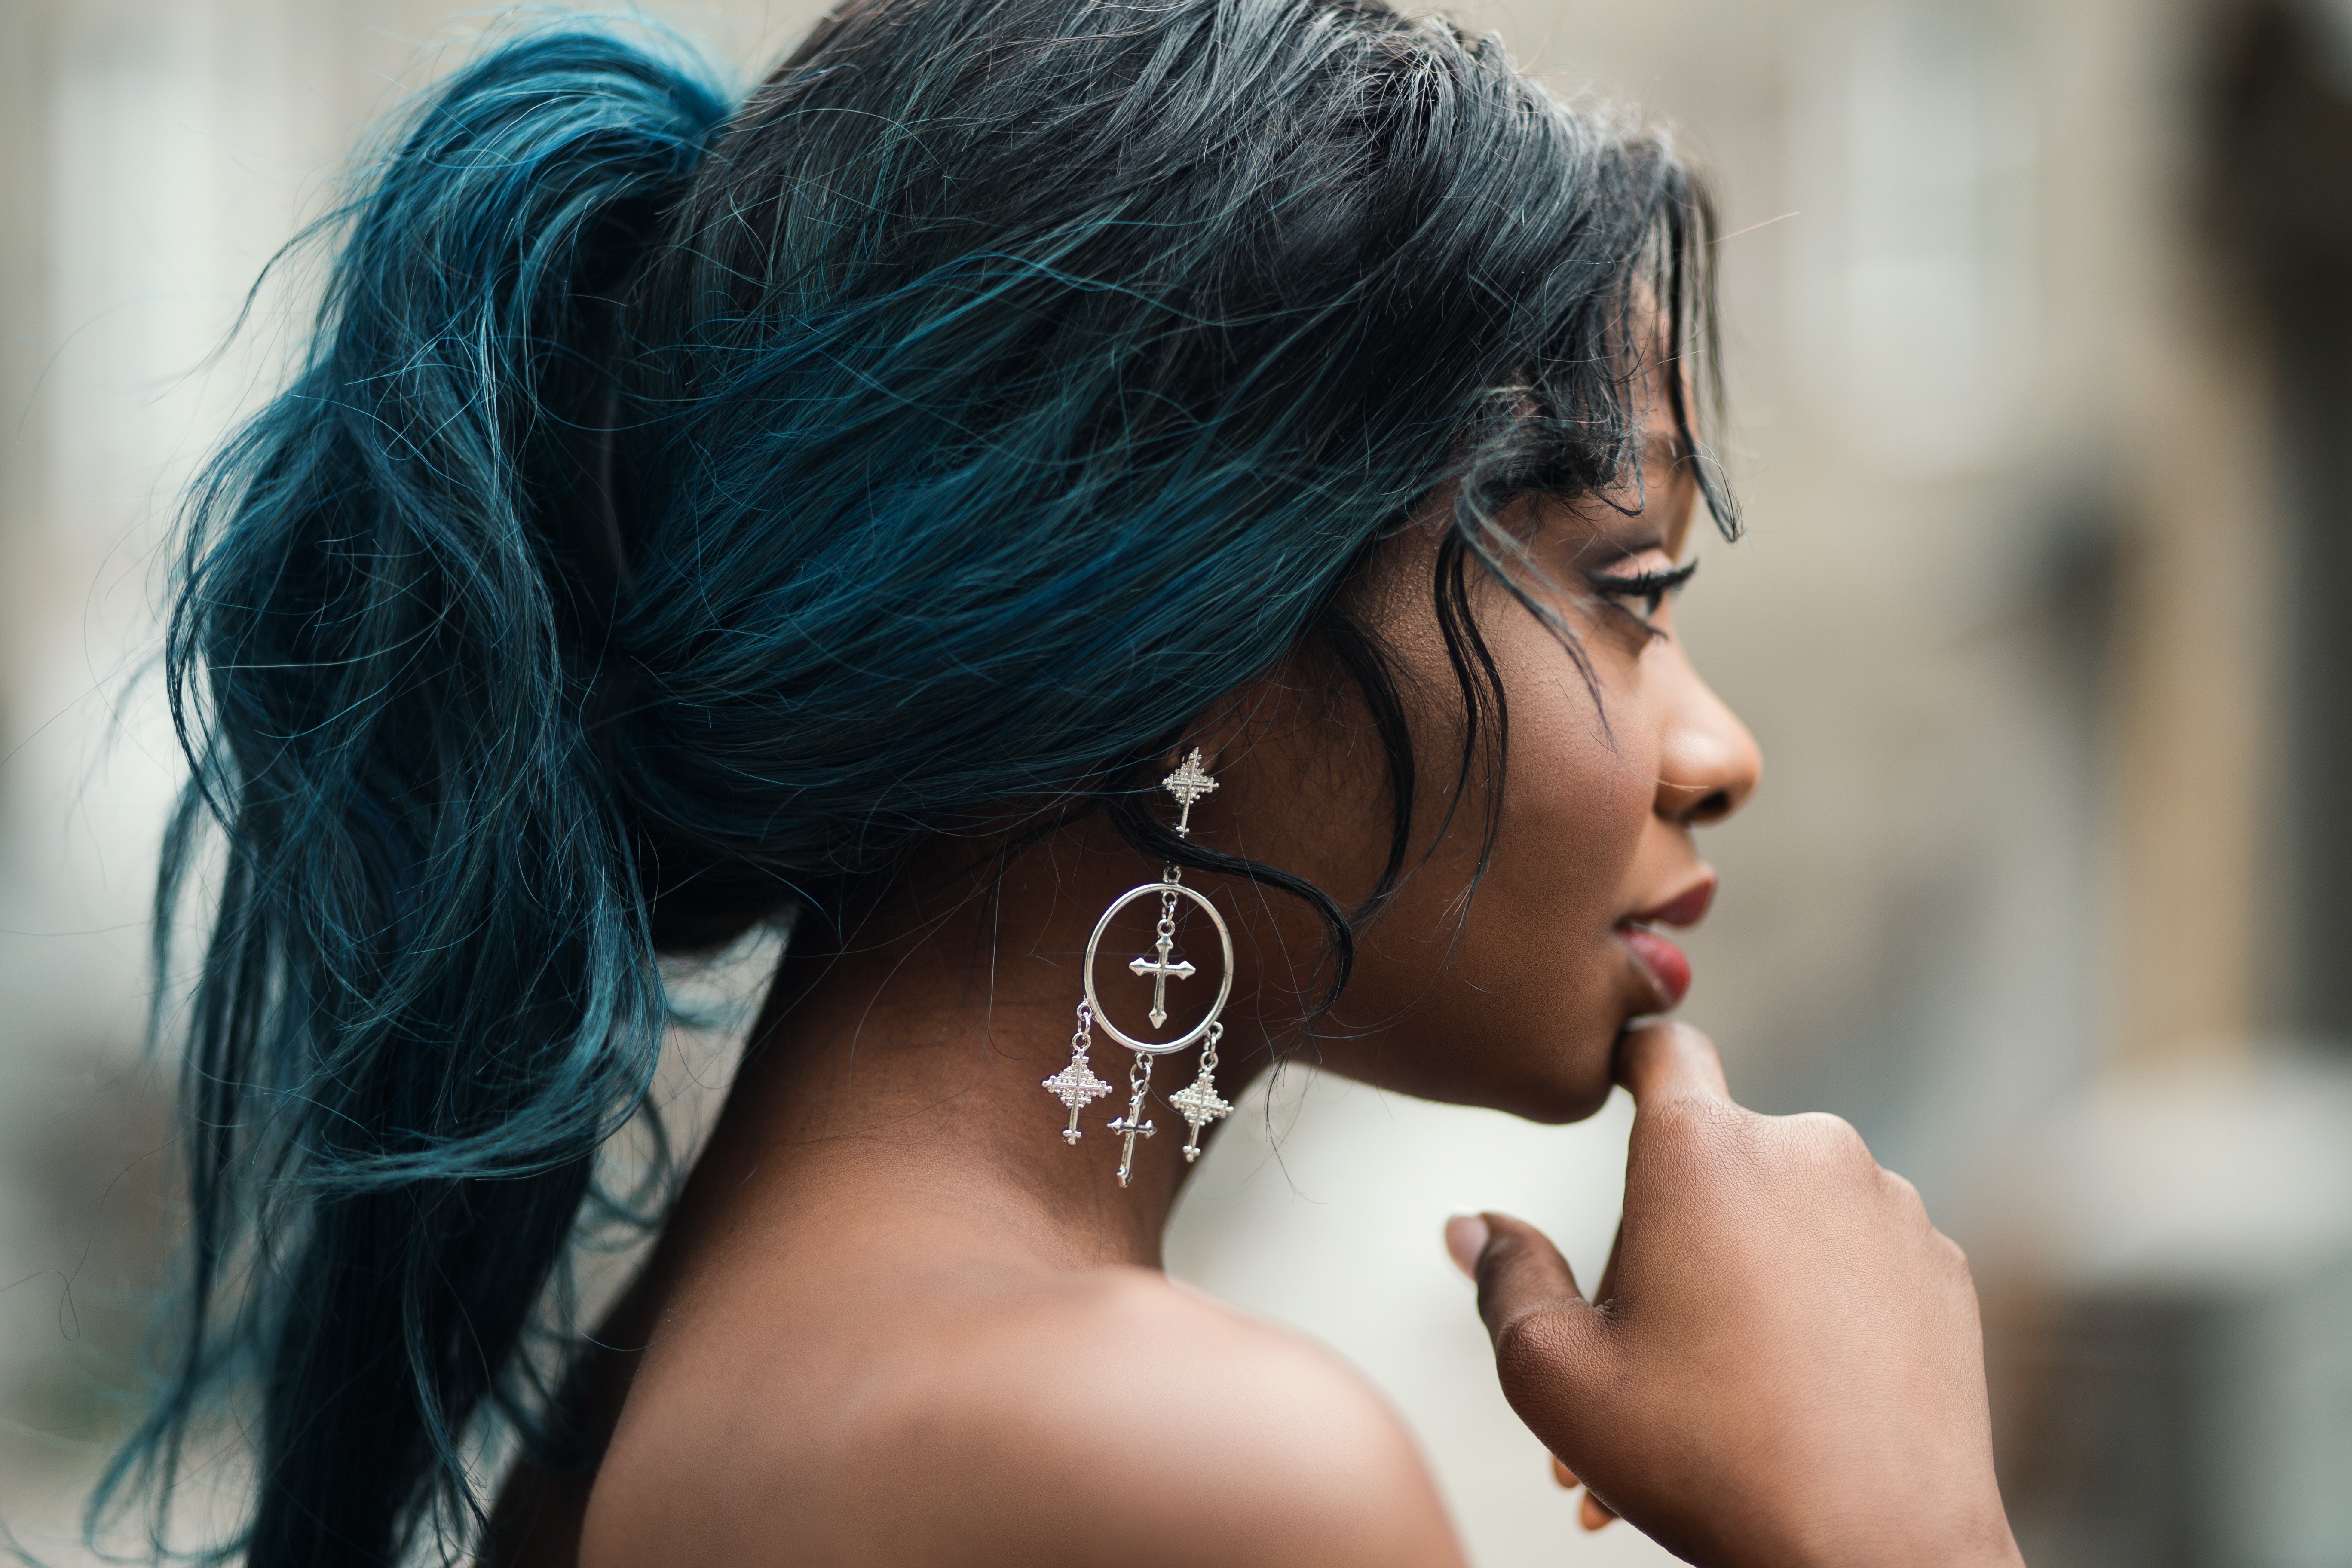
hair, face, hairstyle, blue, black hair, skin, beauty, turquoise, chin, lip, shoulder, close up, hair coloring, human, eye, cool, hand, photography, long hair, ear, neck, fashion accessory, smile, dress, model, feathered hair, electric blue, brown hair, eyelash, back, hair accessory, body piercing, style, photo shoot, jewellery, bangs